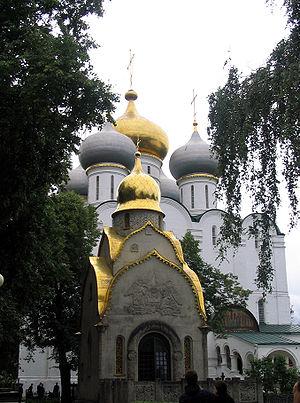
Le couvent de Novodievitchi, connu également sous le nom de monastère Bogoroditse-Smolenski est un monastère de Moscou. Son nom, Novodievitchi, fut choisi pour le différencier du couvent de l'Ascension au Kremlin de Moscou. Contrairement à d'autres monastères, il est resté pratiquement inchangé depuis le XVIIᵉ siècle. En 2004, il a été inscrit sur la liste du patrimoine mondial de l'UNESCO.